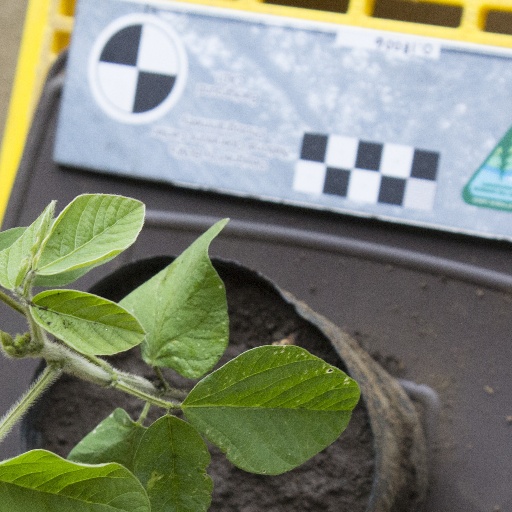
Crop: soybean